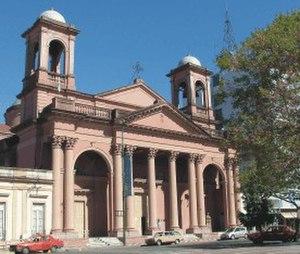
Cet article recense les monuments historiques de la province d'Entre Ríos, en Argentine.
La province d'Entre Ríos est une province de l'Argentine située au nord de la province de Buenos Aires, au sud de la province de Corrientes, à l'est de la province de Santa Fe et à l'ouest de l'Uruguay.